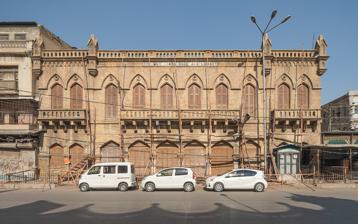
Building: Denso Hall
Country: Pakistan
Year built: 1886
Library in Karachi, Pakistan Denso Hall ڈینسو ہال Max Denso Hall and Library Etymology Max Denso General information Type library Architectural style Venetian gothic revival Location Muhammad Ali Jinnah Road , Karachi Town or city Karachi Country Pakistan Coordinates 24°51′11″N 67°00′15″E / 24.8530°N 67.0041°E / 24.8530; 67.0041 Completed 1886 Opened 1886 Design and construction Architect(s) James Strachan Denso Hall ( Urdu : ڈینسو ہال ), officially The Max Denso Hall and Library, is a library located in Karachi , Pakistan . It was built in 1886 as the first library in Karachi to serve the native population. Location Denso Hall and Library is located at a triangular corner formed by Mohammad Ali Jinnah Road , Murad Khan Road, and Marriott Road in the borough of Saddar Town , in central Karachi. History The British colonial government built libraries in Karachi , such as at Frere Hall , but they were restricted to British colonial officers and their families. Denso Hall was constructed in 1886 as the first library for the natives of Karachi. It was named for Max Denso, who chaired the Karachi Chamber of Commerce in the 1870s. Architecture James Strachan was the architect of the project and the building was completed in 1886. The architectural design is Venetian gothic , with Tudor elements on the top floor. Local Gizri sandstone was used in the construction. When the building was completed it had one library and one reading-room on the ground floor, and the main hall on the first floor. The main road facing side has balconies with sculpted balusters . The clock on the top was a gift from Rao Sahib Ramdas Morarji, a local Parsi philanthropist who also donated 1,800 books to the library. The local Khoja community donated another 1,200. Conservation In 2010, it was announced that the Heritage Foundation Pakistan , with financial support from Karachi Electric Supply Corporation , would restore Denso Hall as a Heritage site . In 2019, the hall's facade, along with other heritage structures on Marriott Road, were cleaned. See also Heritage Foundation Pakistan Khaliq Deena Hall References